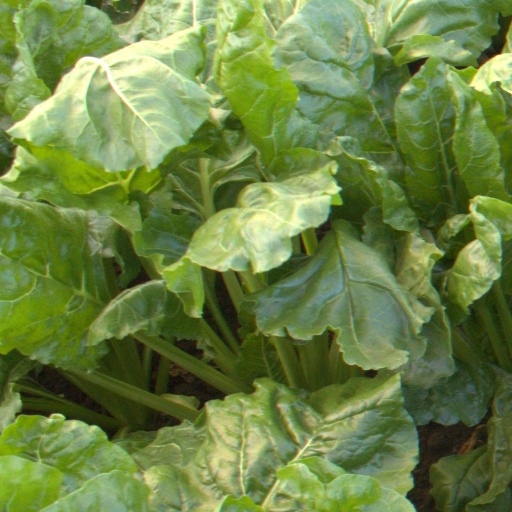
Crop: sugar beet